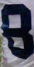
Number: 8